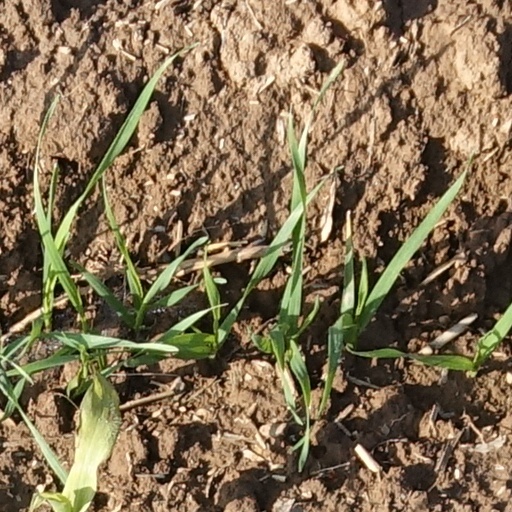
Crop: wheat